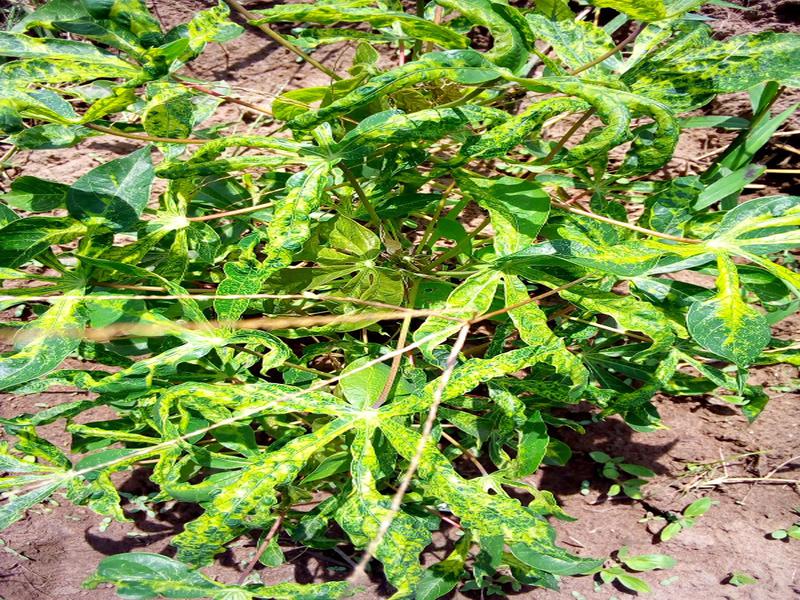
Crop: cassava
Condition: mosaic_disease